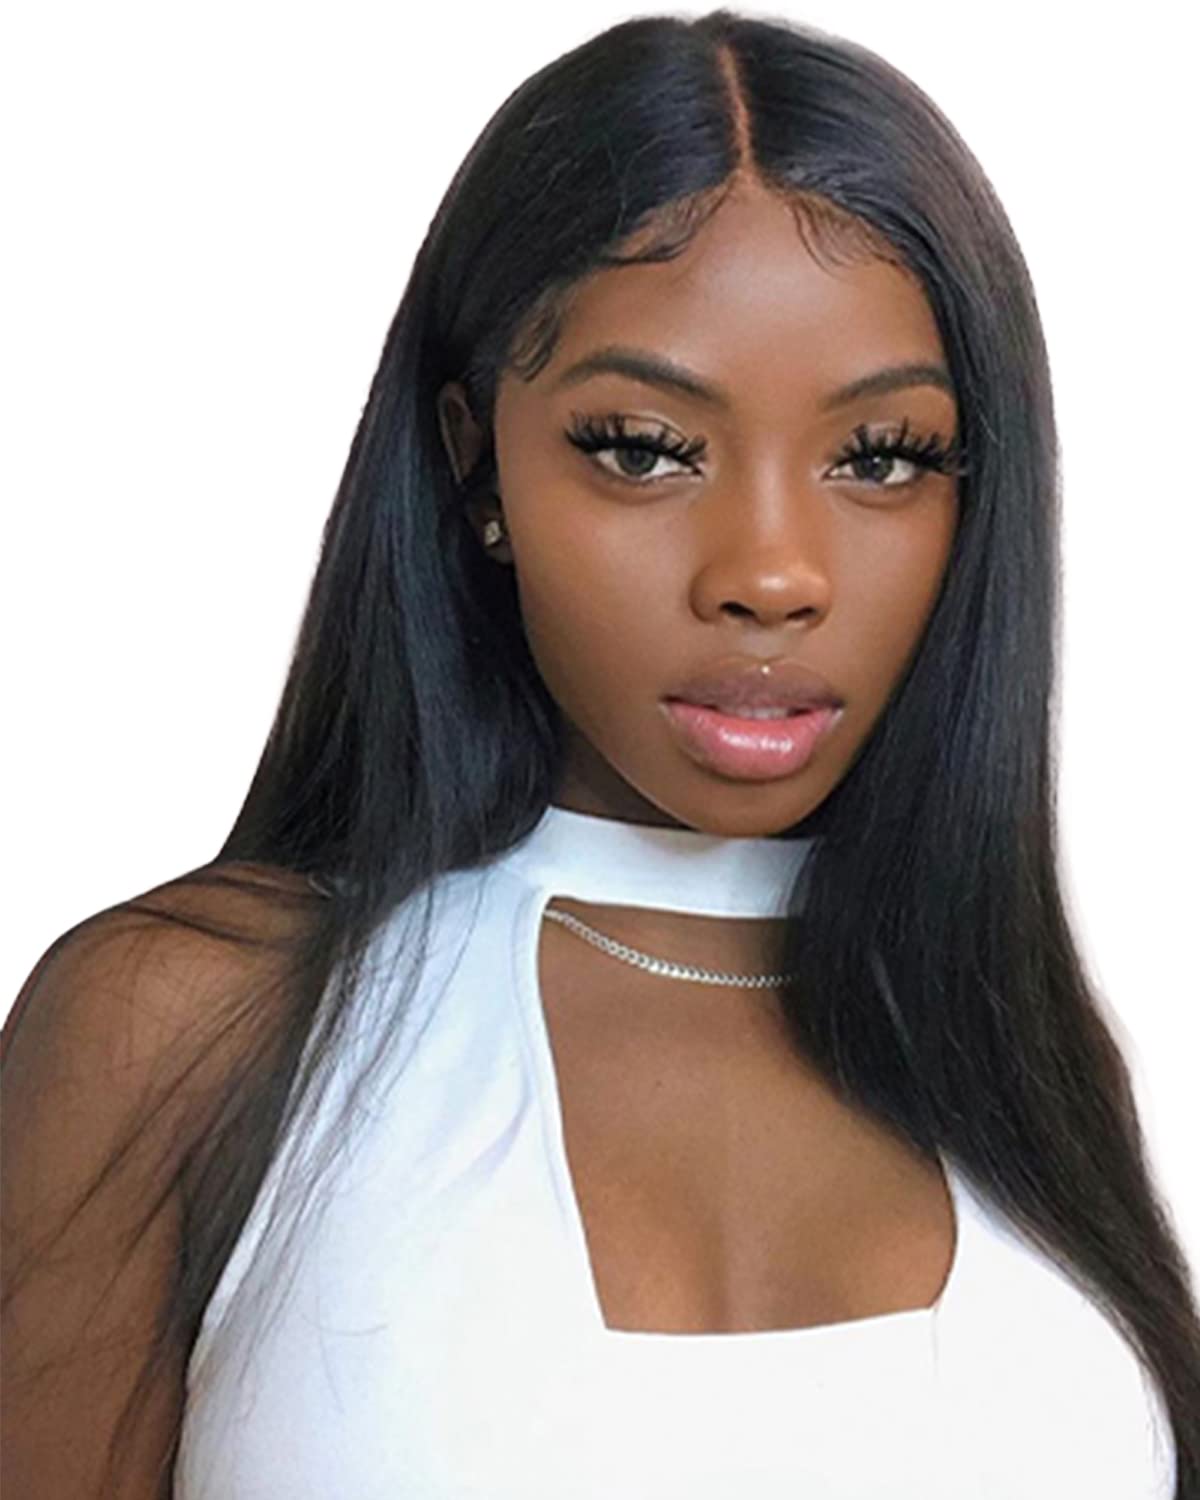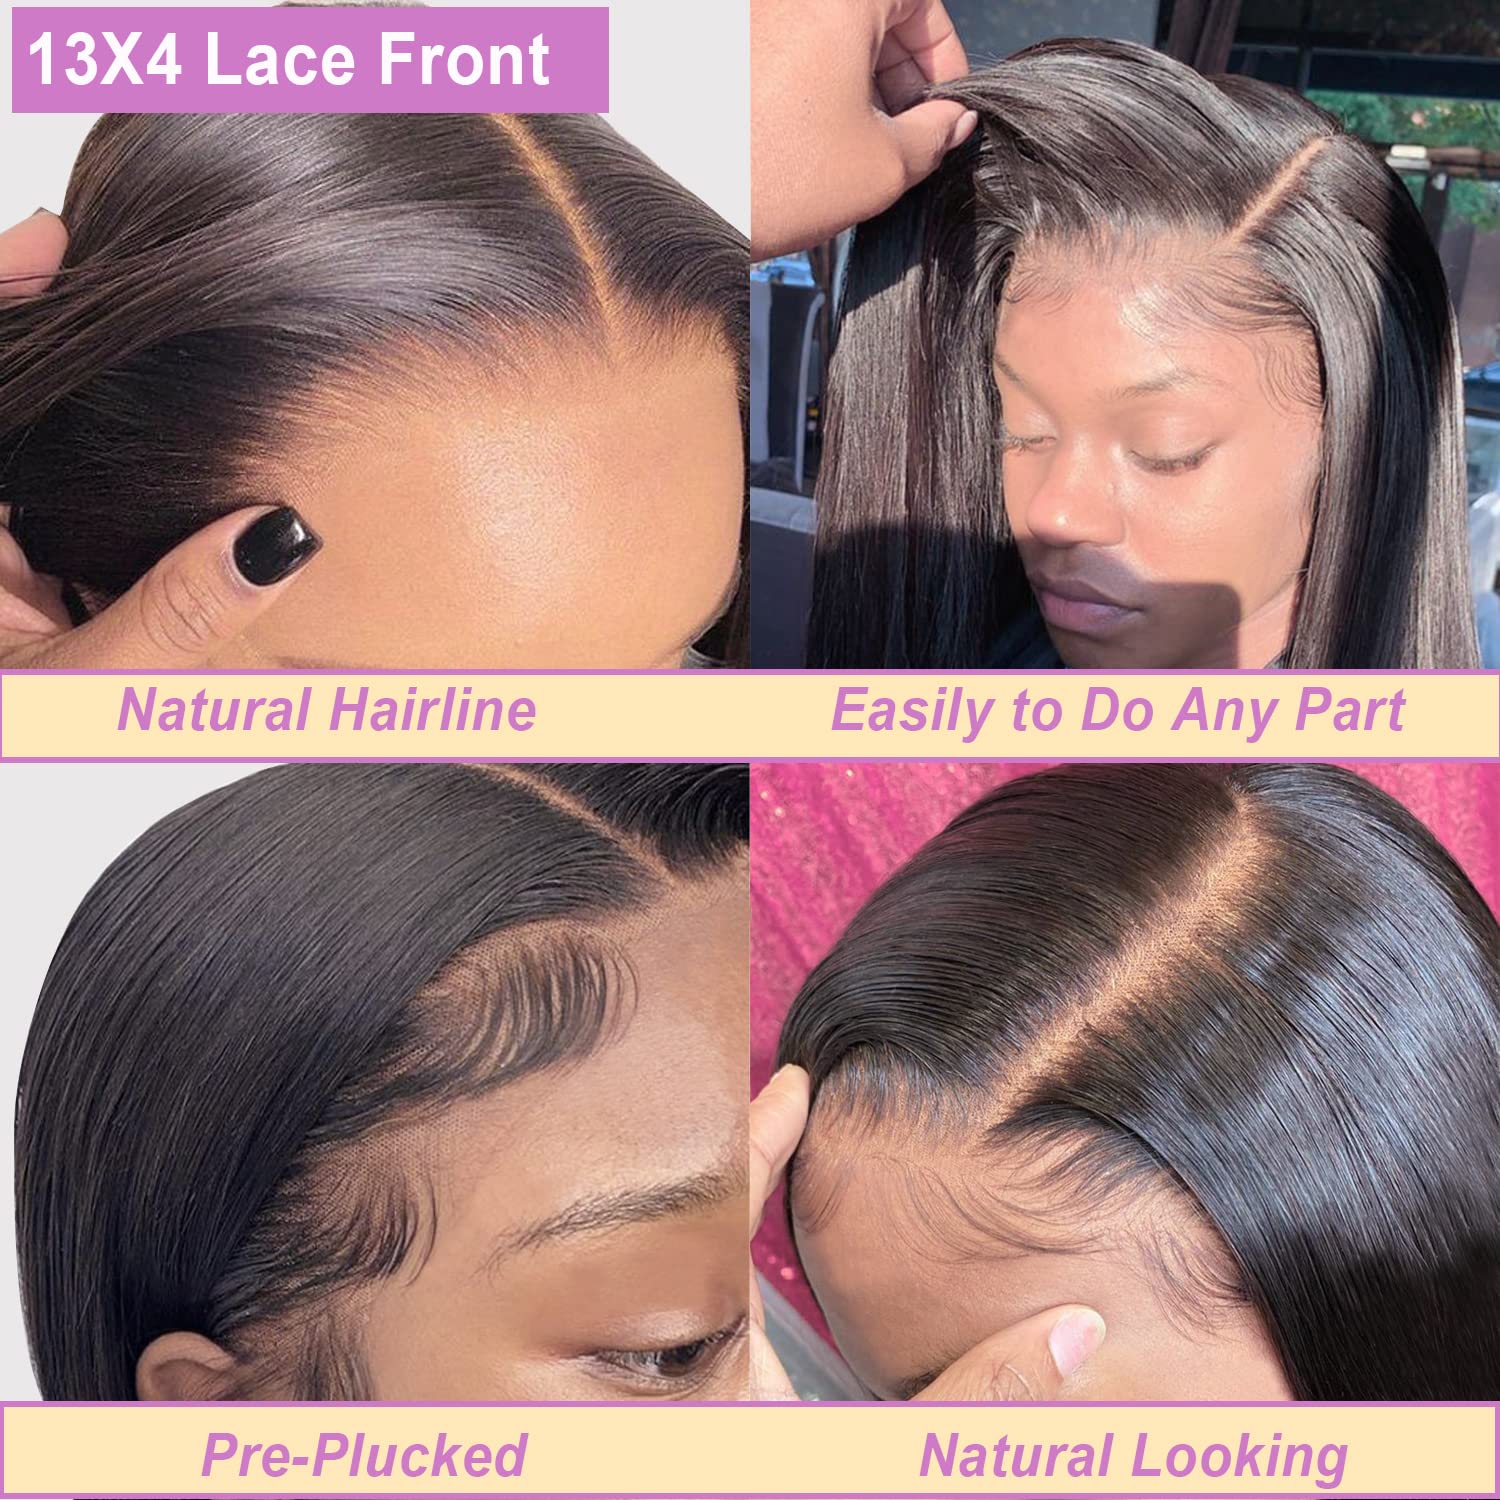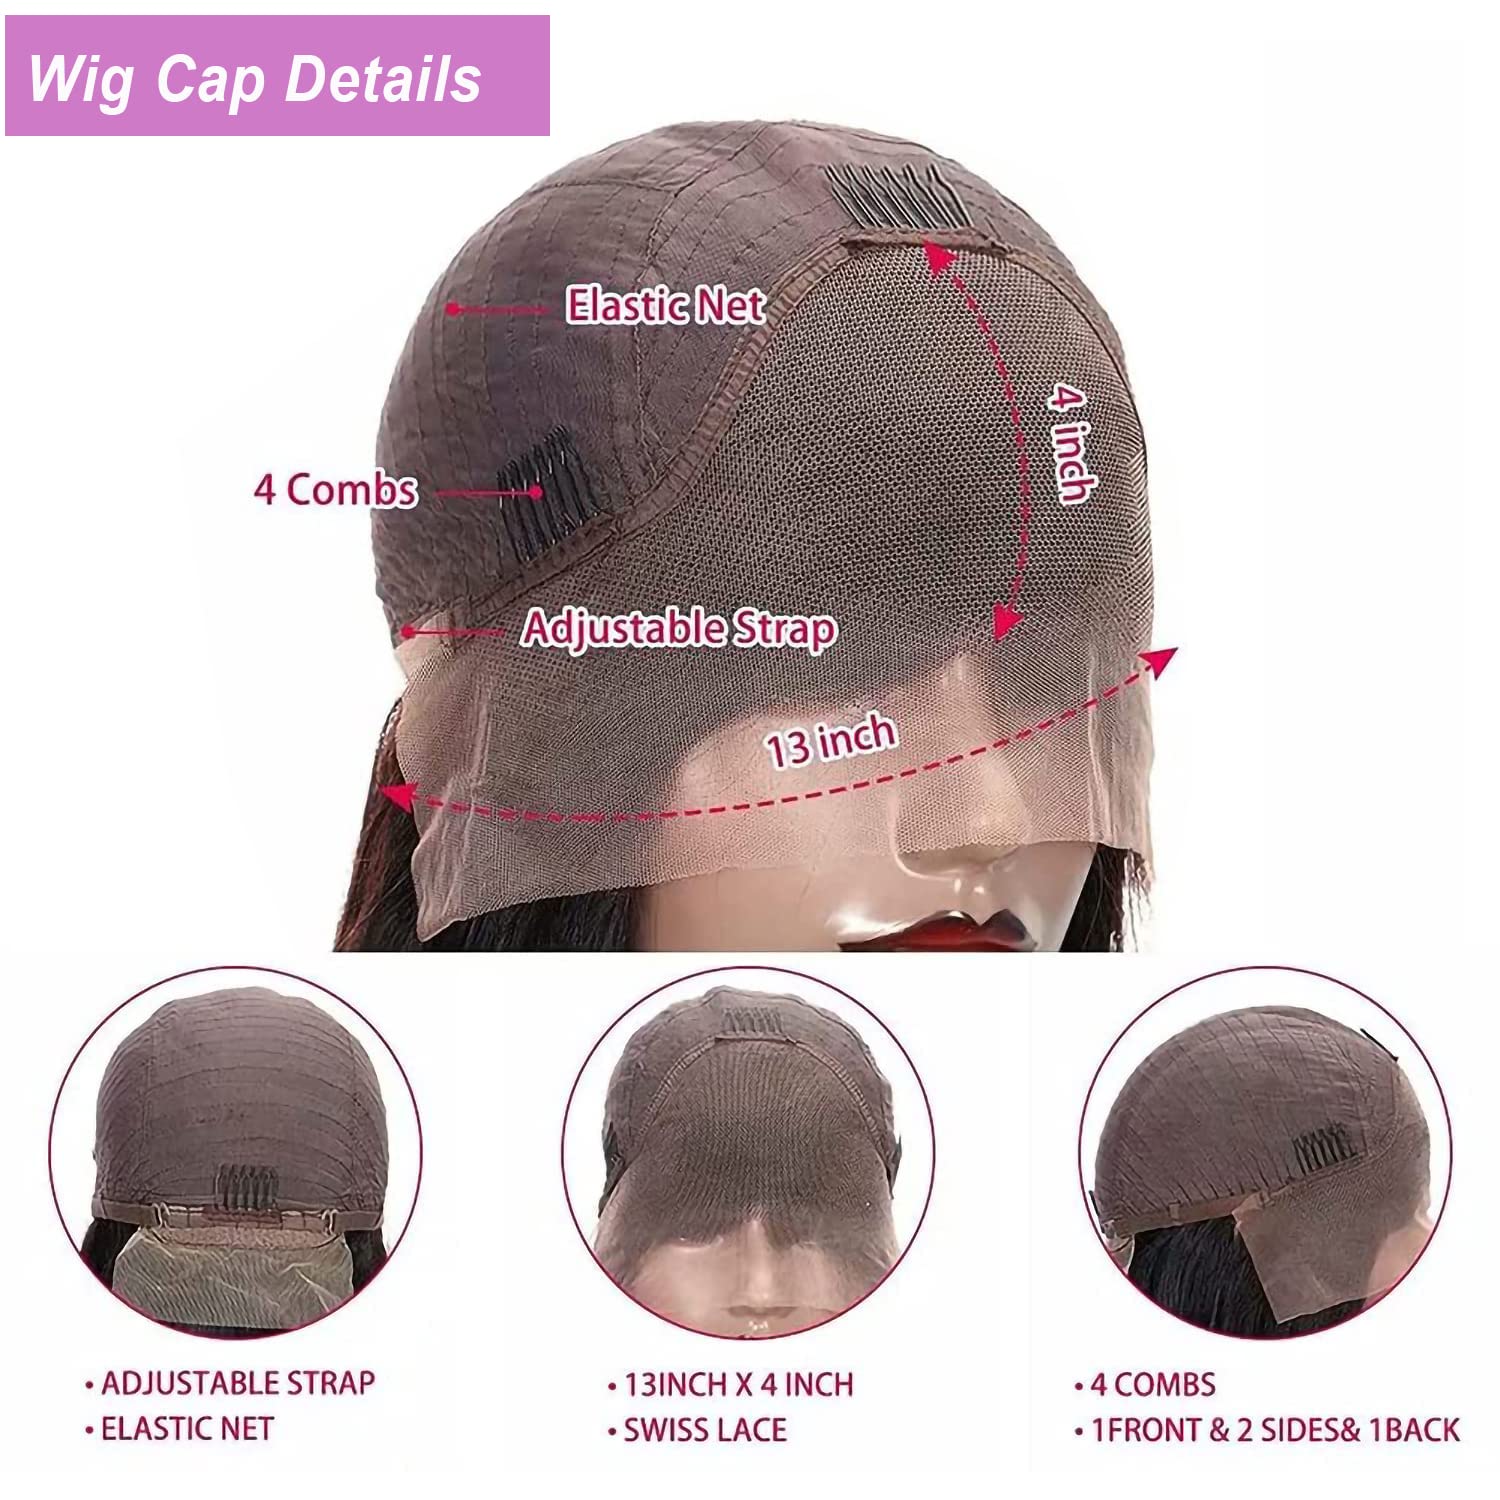
U-Like 13x4 Lace Front Wigs Synthetic Straight Hair Glueless Lace Wigs Synthetic Long Silk Straight Natural Wig Heat Resistant Fiber Natural Black Hair Wig With Baby Hair for Black Women (14 Inch)
Category: All Beauty
U-Like 13x4 Lace Front Wigs Straight Hair Glueless Lace Wigs Synthetic Long Silk Straight Natural Wig Heat Resistant Fiber Natural Black Hair Wig With Baby Hair For Black Women 2.Texture:Straight hair wigs long wigs On Acturlly Looks Like The Picture,Or Which Texture Do You Want,You Can Send Me The Picture,We Can Made It Accoding To You Requirement, No Lices, No Smell. 3.Cap Size: FLEXIBLE & ADJUSTABLE-Average Cap Size(22.5Inch) With Adjustable Straps and 3 Combs. 4.Hair Color:Natural Back Hair Wigs. 5.Hair Wigs Density: Looks Like The Picture. 6.Lace Color:Medium Brown (default) 7.Wigs Weight: About 200grams.The modelling of different weight. We Measure the Length of the Hair is to Make the Hair Stretch The Virgin Hair To Be STRAIGHT Then Measure It, Instead of Measuring the Hair Directly. We Love Our Customers! Please Feel Free to Write to Us If You Have any Other Concerns and We Will Be More Than Happy to Answer Them for You Less Than 24 Hours Because of Time Different.
Features: 【Skin Friendly】We use Kanekalon Fiber for this synthetic lace front wig, heat resistant synthetic fiber hair, soft touch, skin friendly and natural black color, really like human hair wigs. | 【HD Transparent Lace Front】13x4 inches hand-tied lace frontal wig, Pre Plucked. Totally affordable than human hair wigs. | 【Comfortable is Important】Material of the inner net cap is imported from Korea, more elastic, no preesure to your head, comfortable for long time wearing. With 4 clips/combs added to prevent sliding. | 【Size and Weight】Hair Length: 14 inches. Inner Net Cap Size: Average size, but adjustable with two elastic straps and 8 buckles, suitable for Head Circumference from 20 to 23 inches. 150% Density, burden free. | 【Superior After-Sale Service】We're commited to a great service to all of our customers, if any problems on this lace front wig, or if you want a customized style and length, please feel free to contact with us, because we have factory and it's our pleasure to make what you like.